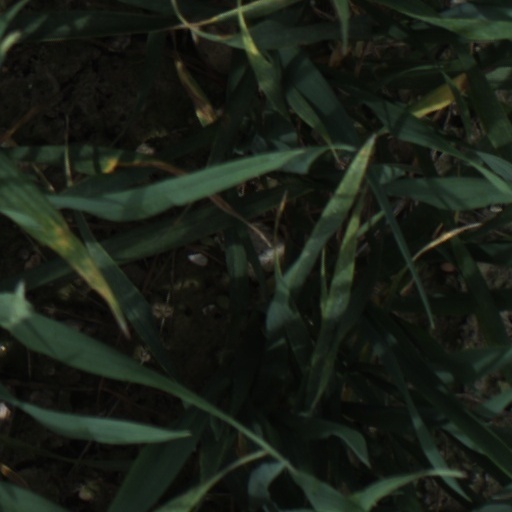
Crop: wheat